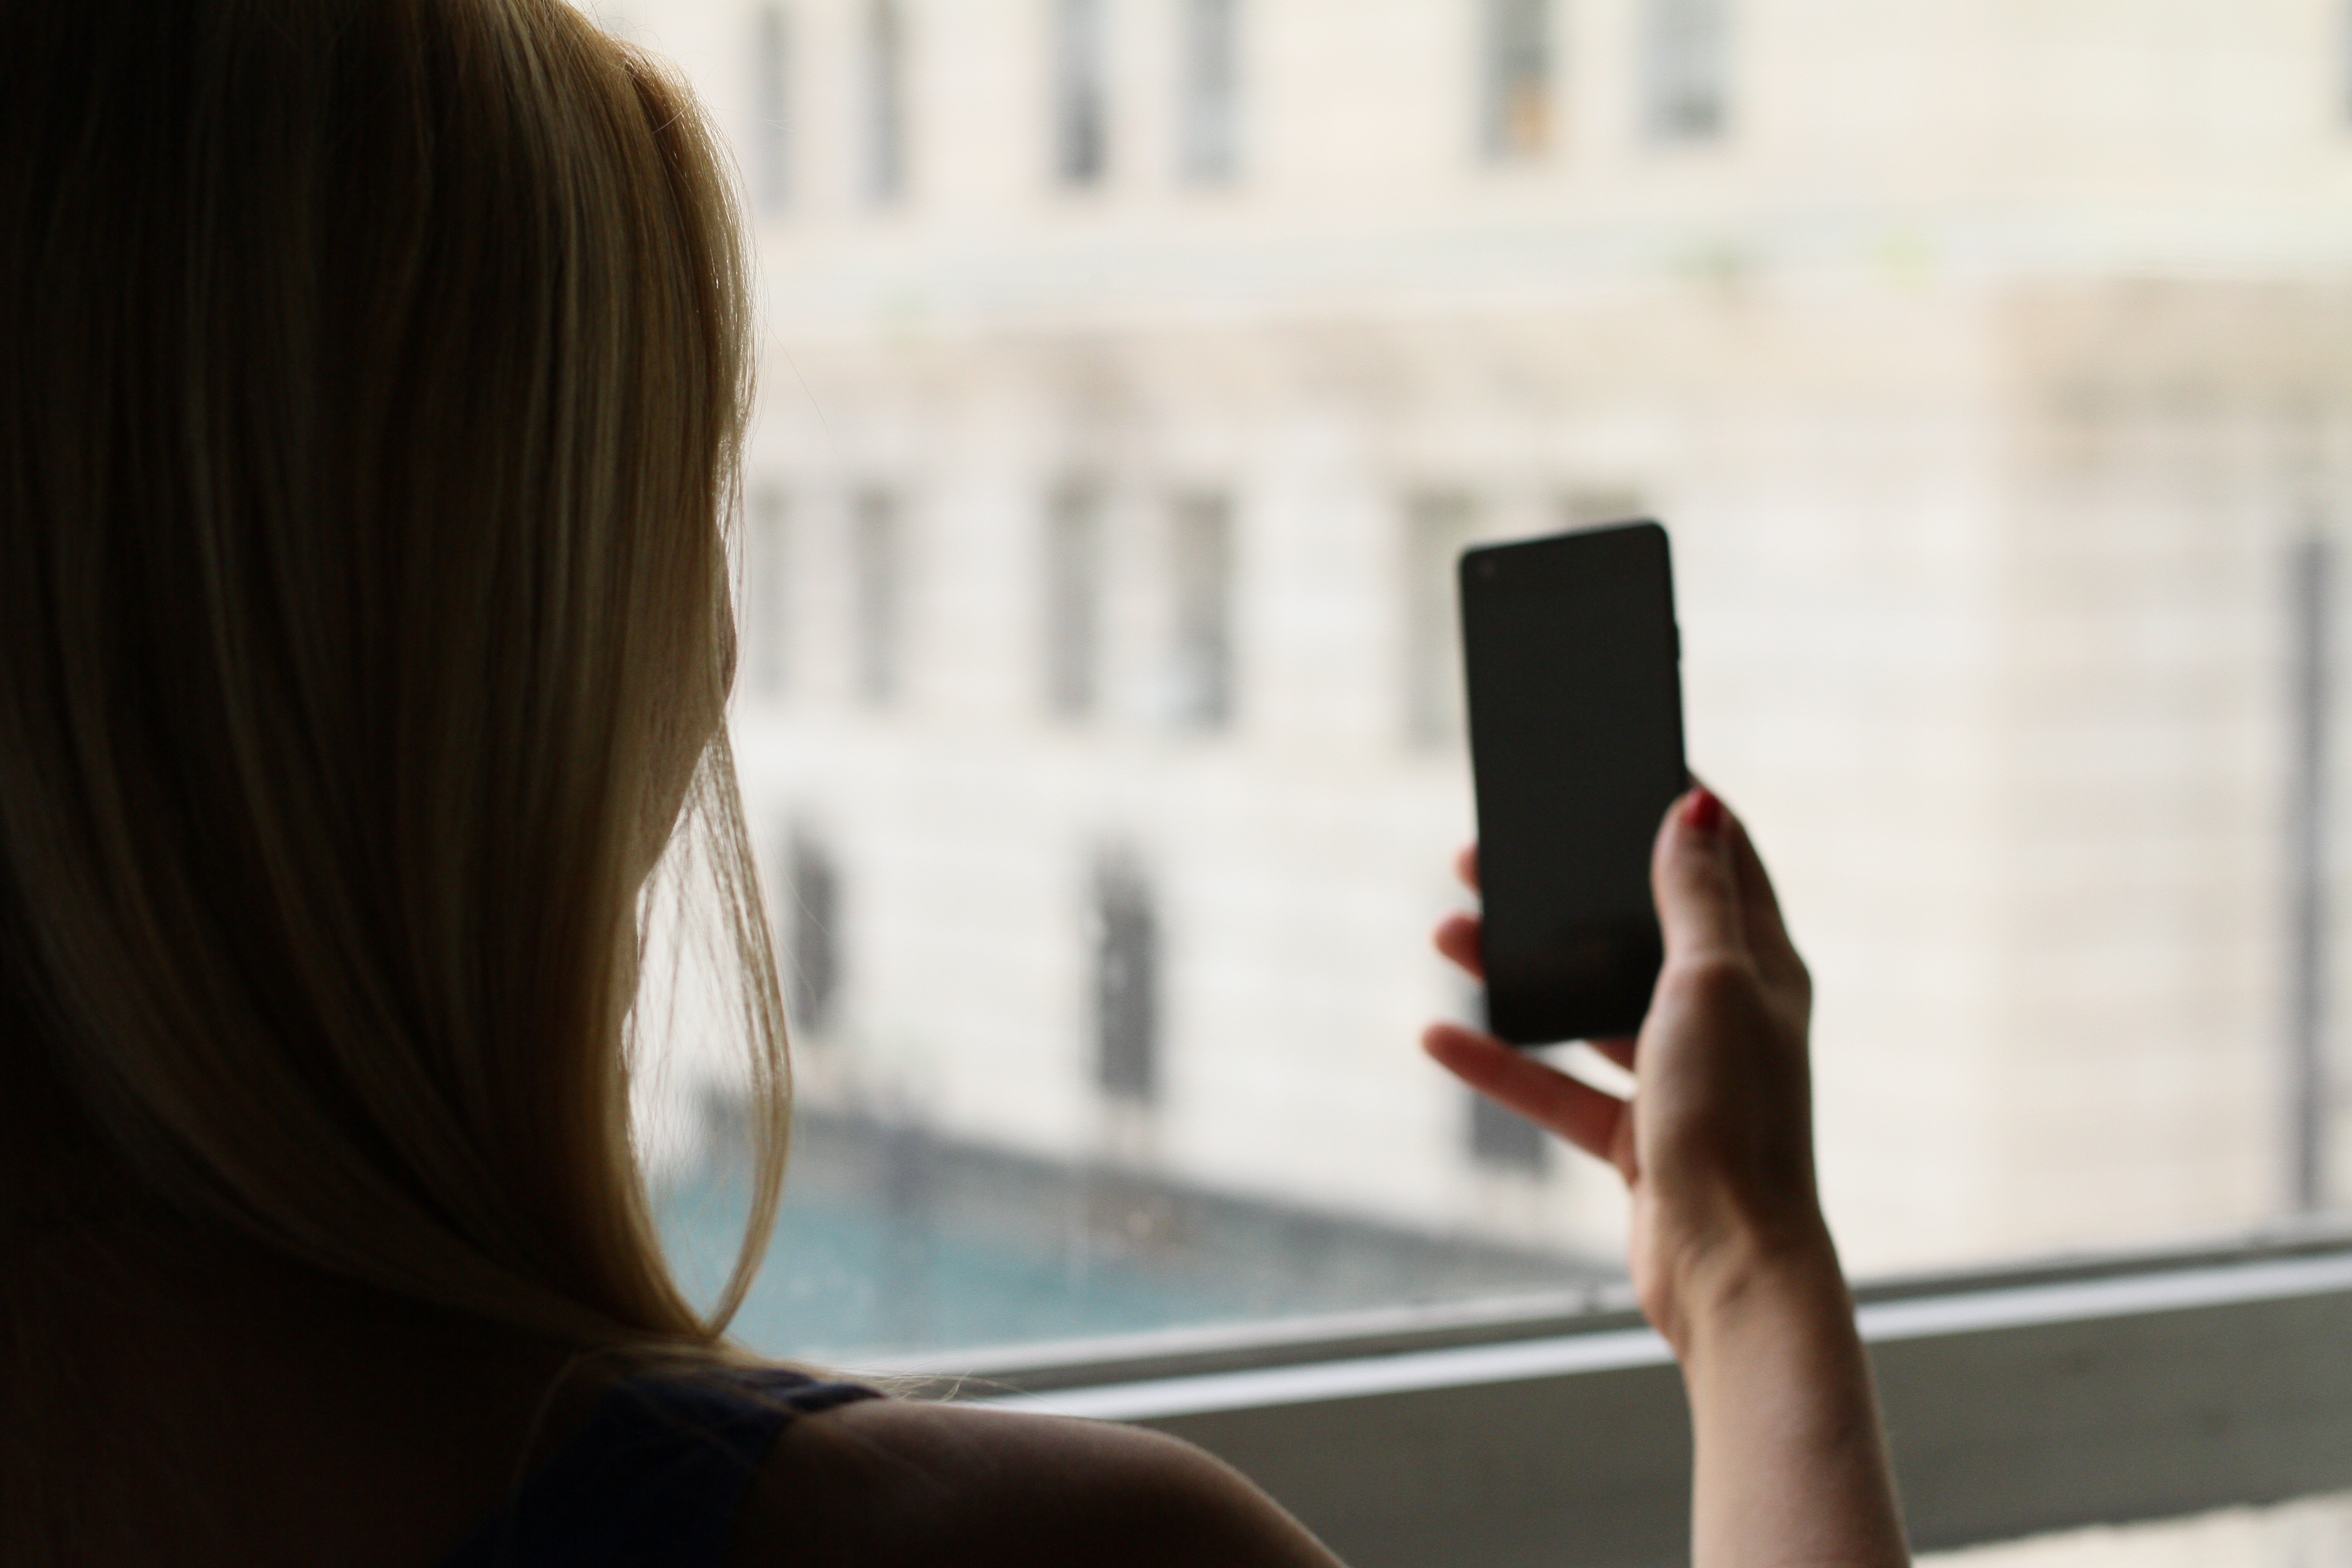
person, color, sitting, romance, conversation, photograph, emotion, interaction, human positions, human action